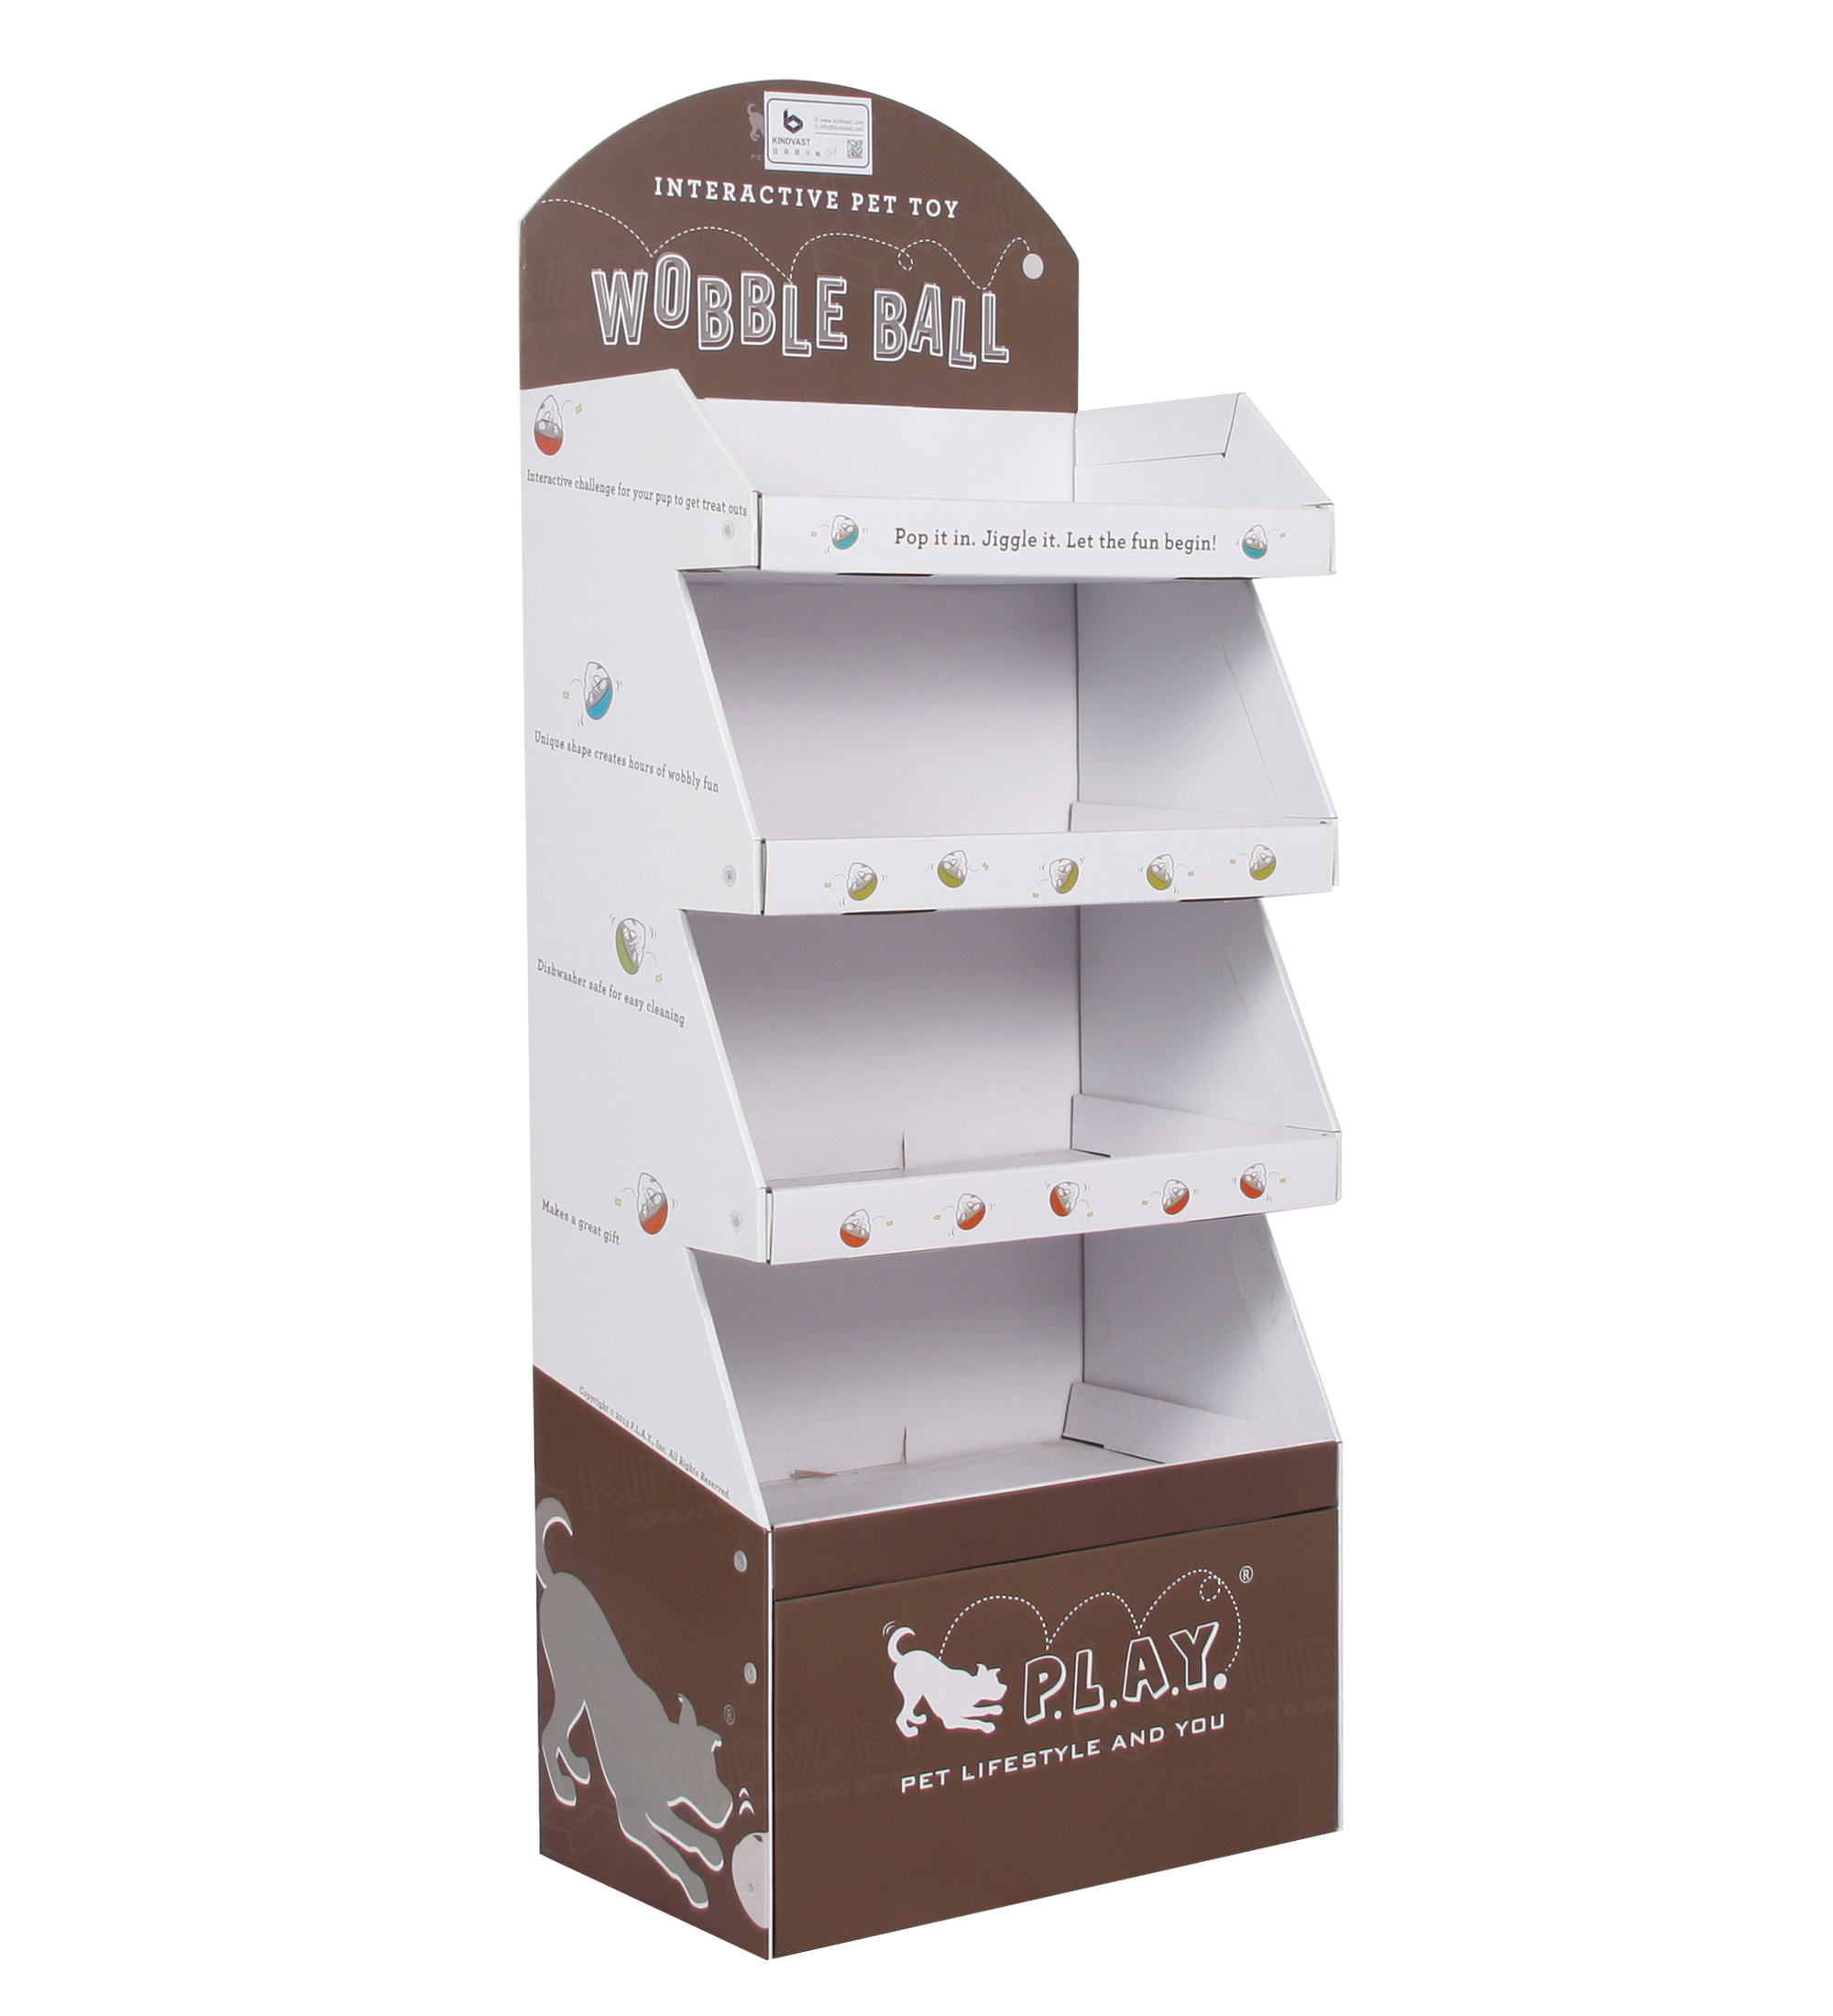
Label: cardboard